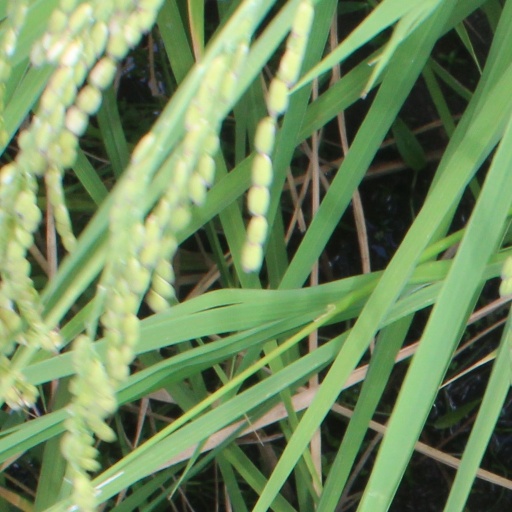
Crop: rice